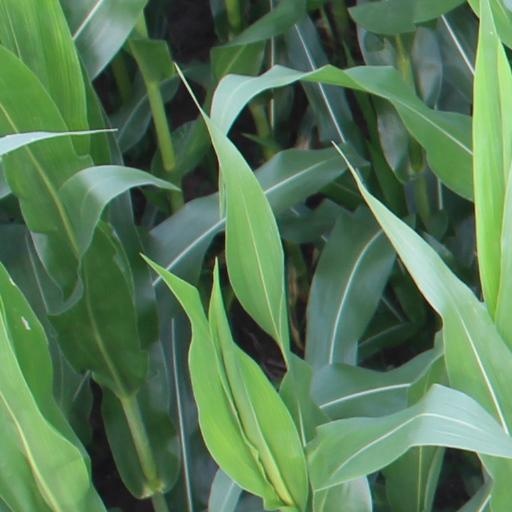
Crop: maize; corn